Jan Snellinck (III)

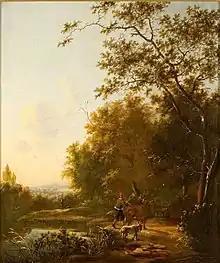
"Country road through a forest with cattle and shepherds"

Jan Snellinck (III) collaborated on a number of landscapes with Adam Colonia who provided the staffage in his landscapes.